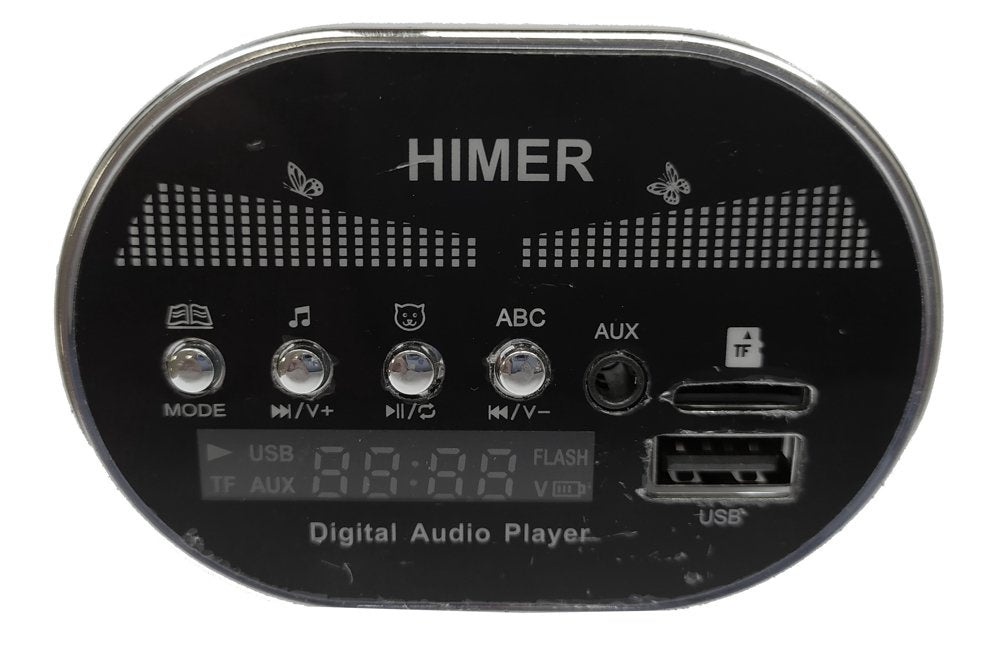
Hudební panel MP3 USB s Bluetooth – Himer QY1588
O produktu Hudební panel MP3 USB s Bluetooth Himer QY1588 je moderní audio zařízení, které kombinuje několik způsobů přehrávání hudby v jednom kompaktním panelu. Tento hudební panel podporuje přehrávání z USB zařízení, MP3 souborů a bezdrátové připojení přes Bluetooth. Panel funguje jako univerzální přehrávač, který umožňuje připojit různá zařízení a poslouchat oblíbenou hudbu. Díky Bluetooth technologii se můžete bezdrátově připojit k telefonu, tabletu nebo jinému kompatibilnímu zařízení. USB port umožňuje přímé přehrávání z flash disků nebo jiných USB úložišť. Detaily a vlastnosti Hudební panel Himer QY1588 funguje jako multifunkční audio centrum, které dokáže přehrávat hudbu z různých zdrojů. Bluetooth připojení zajišťuje bezdrátový přenos zvuku, zatímco USB port poskytuje možnost přímého přehrávání ze souborů. Panel je užitečný pro všechny, kteří chtějí mít flexibilní možnosti přehrávání hudby v jednom zařízení.
Brand: MaMe CARS
Category: Electronics > Audio > Audio Players & Recorders > Boomboxes